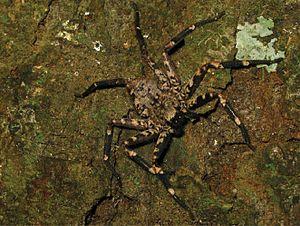
Selenops mexicanus est une espèce d'araignées aranéomorphes de la famille des Selenopidae.